Great Northern class P-2

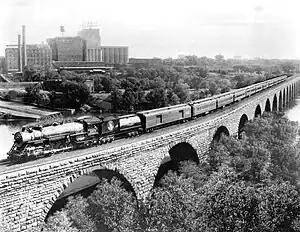
GN 2517 with the Empire Builder on the Stone Arch Bridge, Minneapolis, c. 1929.

The Great Northern P-2 was a class of 28 4-8-2 "Mountain" type steam locomotives built by the Baldwin Locomotive Works in 1923 and operated by the Great Northern Railway until the late 1950s.